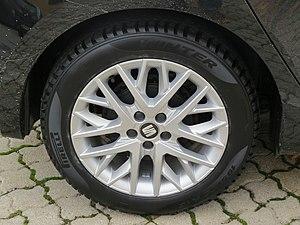
Pirelli & C. S.p.A. est un groupe italien spécialisé dans la production de pneumatiques filiale de ChemChina. Pirelli est le cinquième producteur mondial, via sa filiale Pirelli Tyre dont il est l'actionnaire unique. Le président directeur général de Pirelli est aujourd'hui Marco Tronchetti Provera.